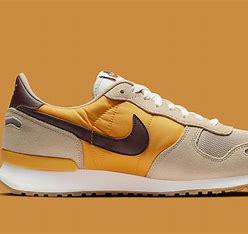
Brand: Nike
Model: Air Vortex